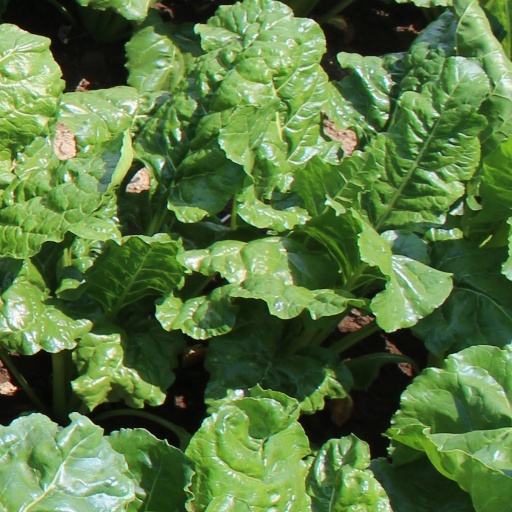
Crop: sugar beet